Postage stamps and postal history of Cape Juby

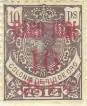
Stamp from Rio de Oro with overprint for Cape Juby, issued 1916

Cape Juby is the name of the former southern part of the spanish protectorate of Morocco (1912–1956). Its on the coast of southern Morocco, near its border with Western Sahara, directly east of the Canary Islands.